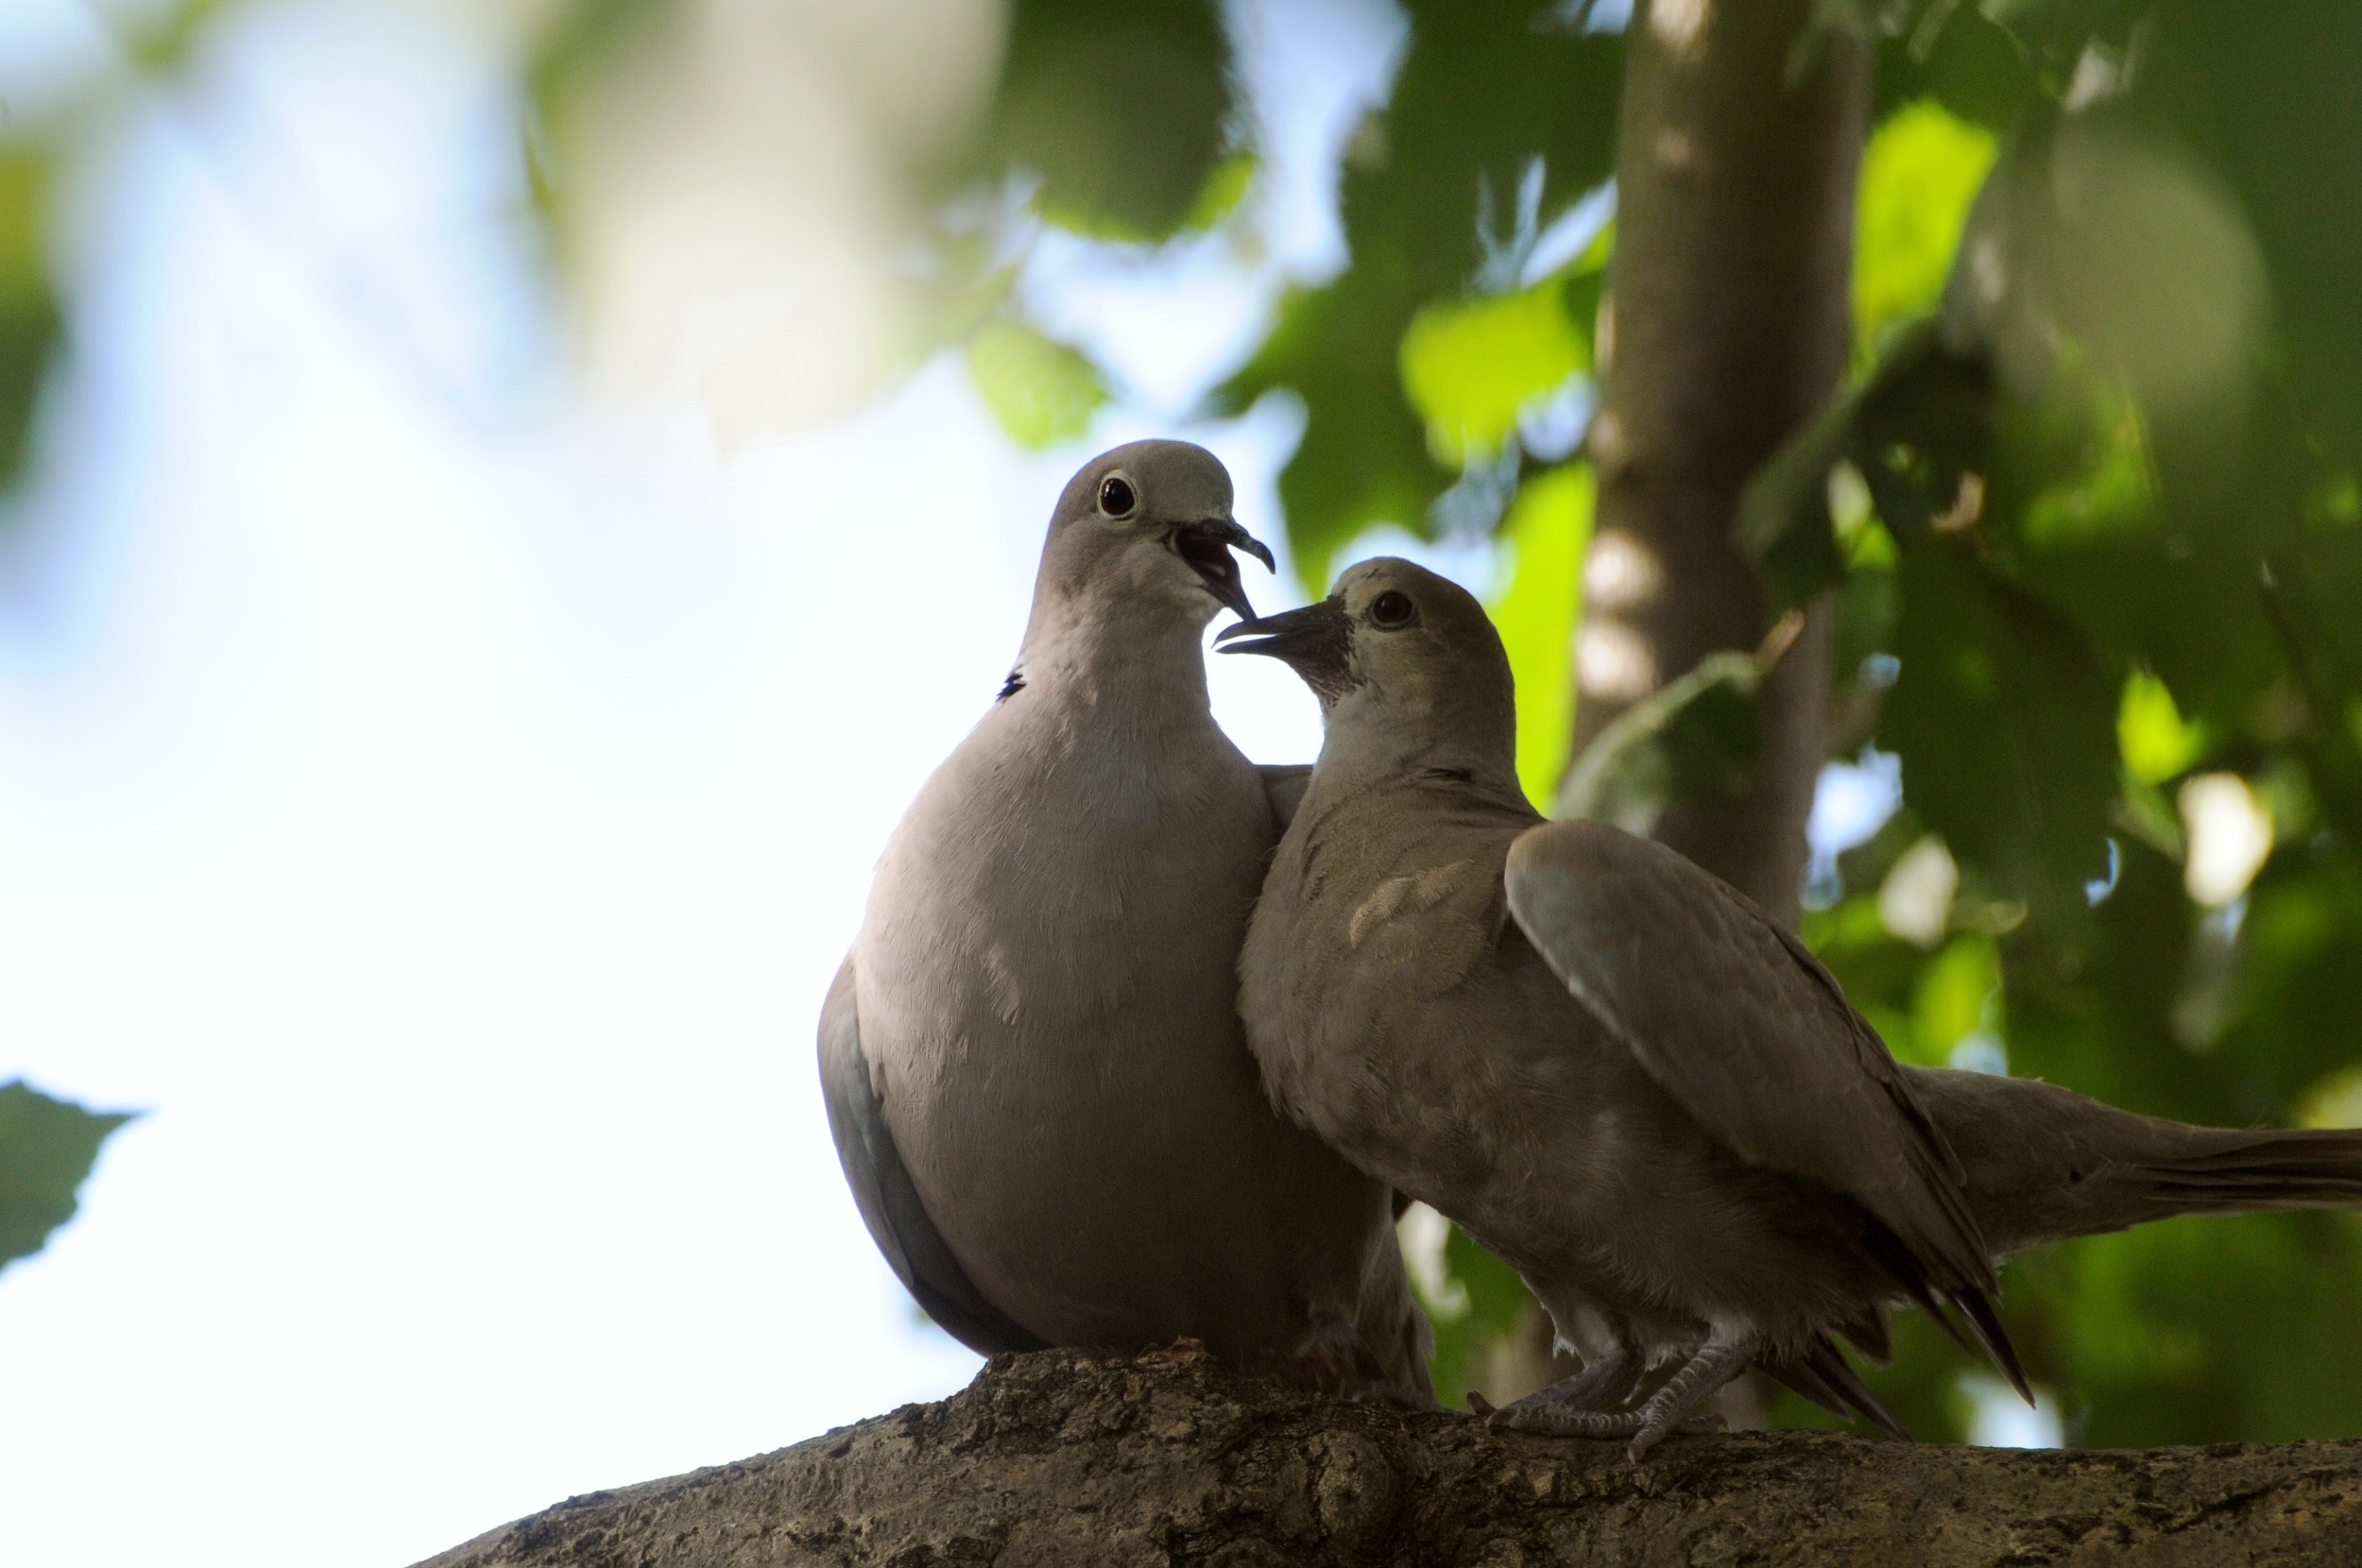
nature, branch, bird, wildlife, green, beak, fauna, trees, vertebrate, parakeet, doves, perching bird, pigeons and doves, stock dove